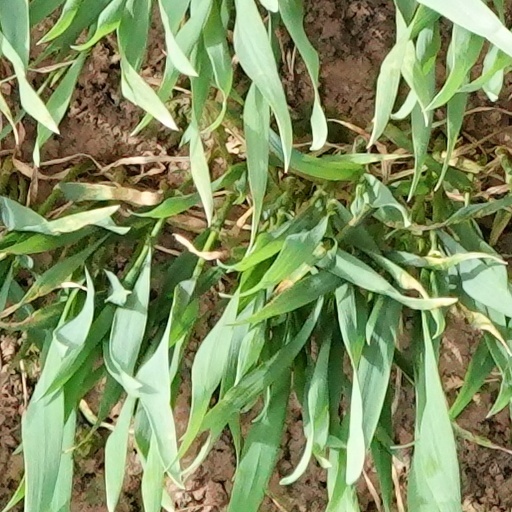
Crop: wheat